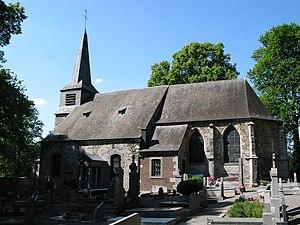
Gelbressée (Belgique), l'église Notre-Dame de la Nativité.
Cette page regroupe l'ensemble du patrimoine immobilier classé de la ville belge de Namur.
Gelbressée est une section de la ville belge de Namur située en Région wallonne dans la province de Namur.